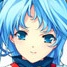
Portrait style: Anime Portrait